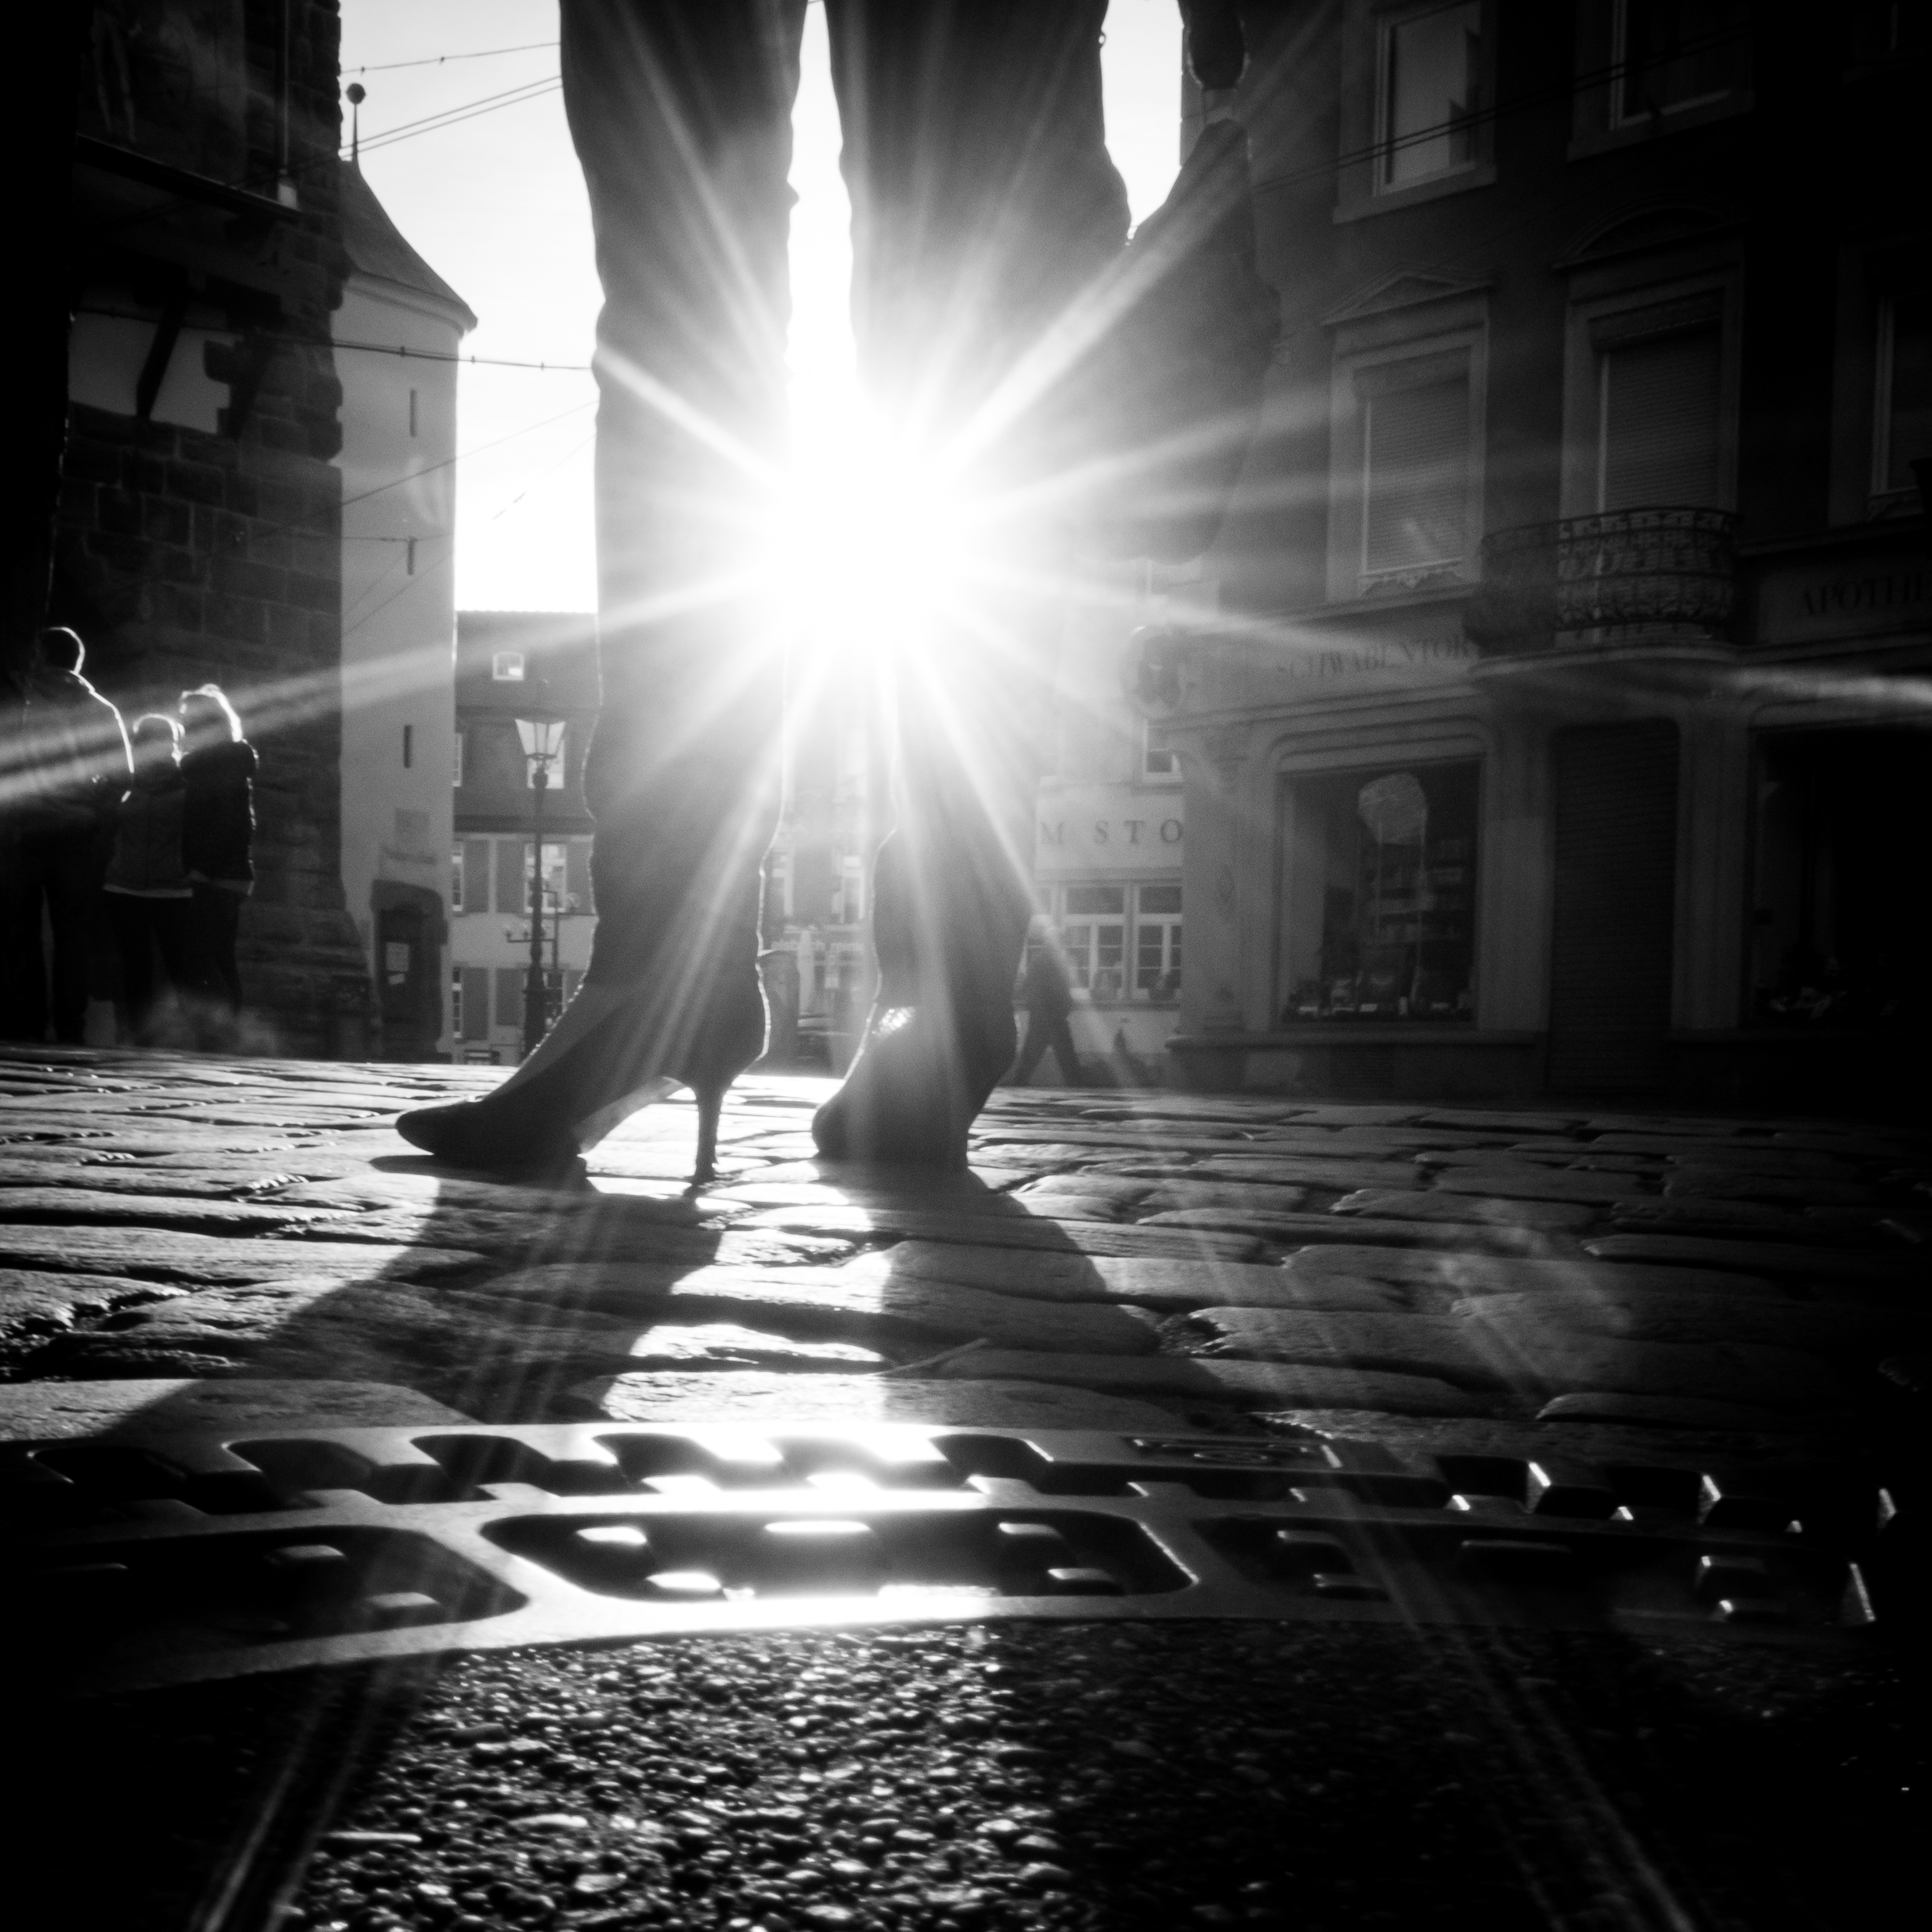
light, black and white, white, night, sunlight, darkness, black, monochrome, symmetry, midnight, monochrome photography, film noir